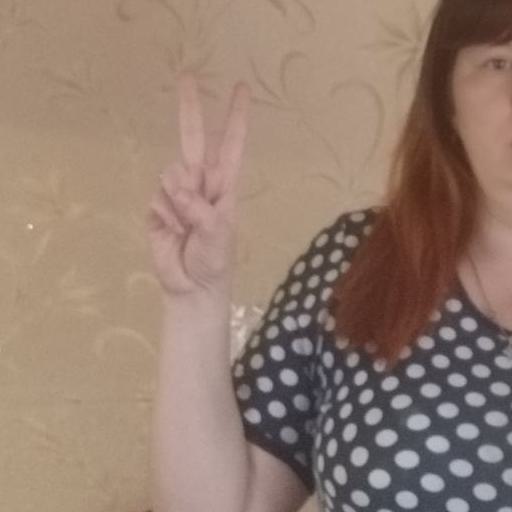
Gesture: peace